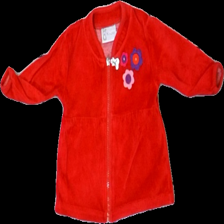
View: front
Type: Top
Category: Children
Brand: Not in the list
Brand text on label: Peter & Kajsa
Colors: Red, Purple
Material: 50% cotton, 50% viscose
Pattern: Embroidered
Cut: Regular, C-collar
Size: 68
Season: All
Price range: 50-100
Recommended usage: Reuse